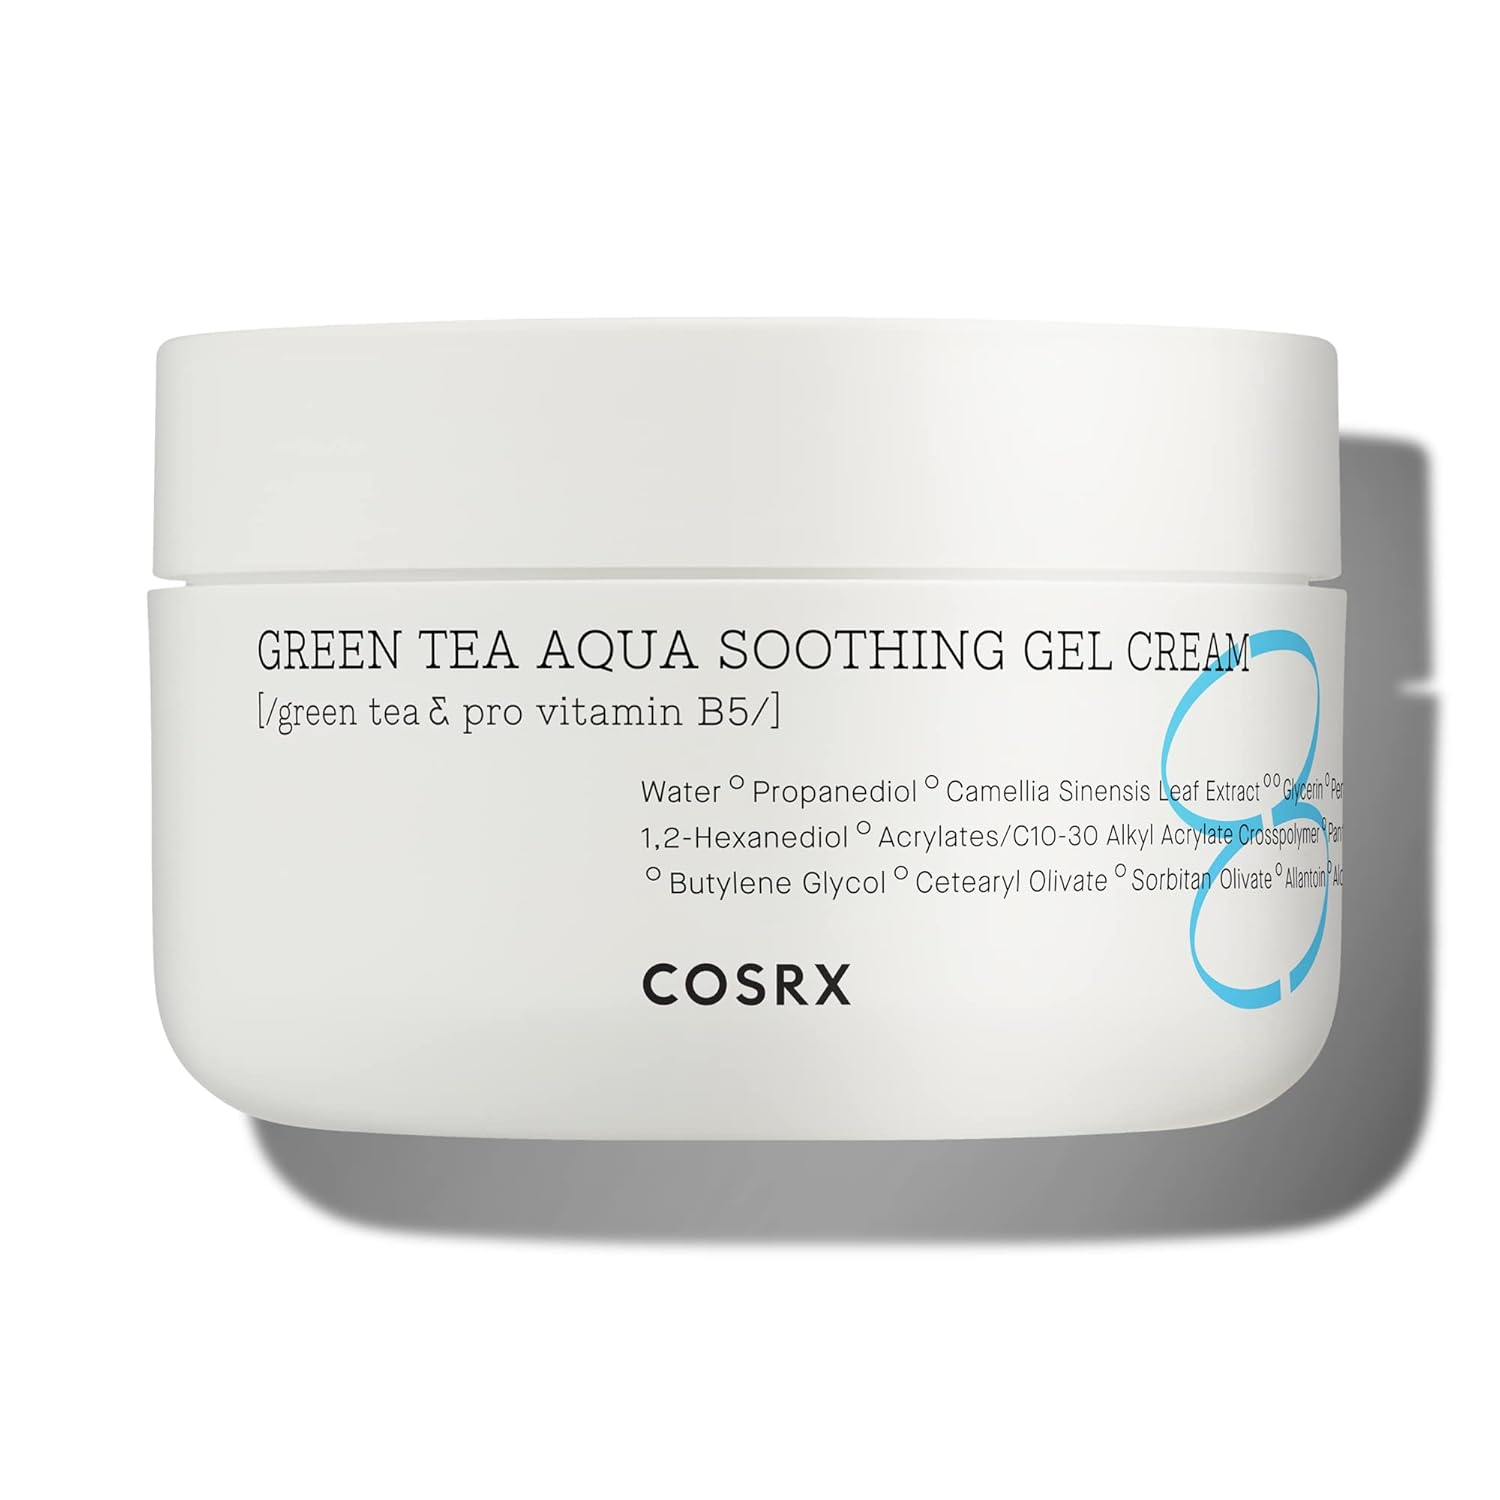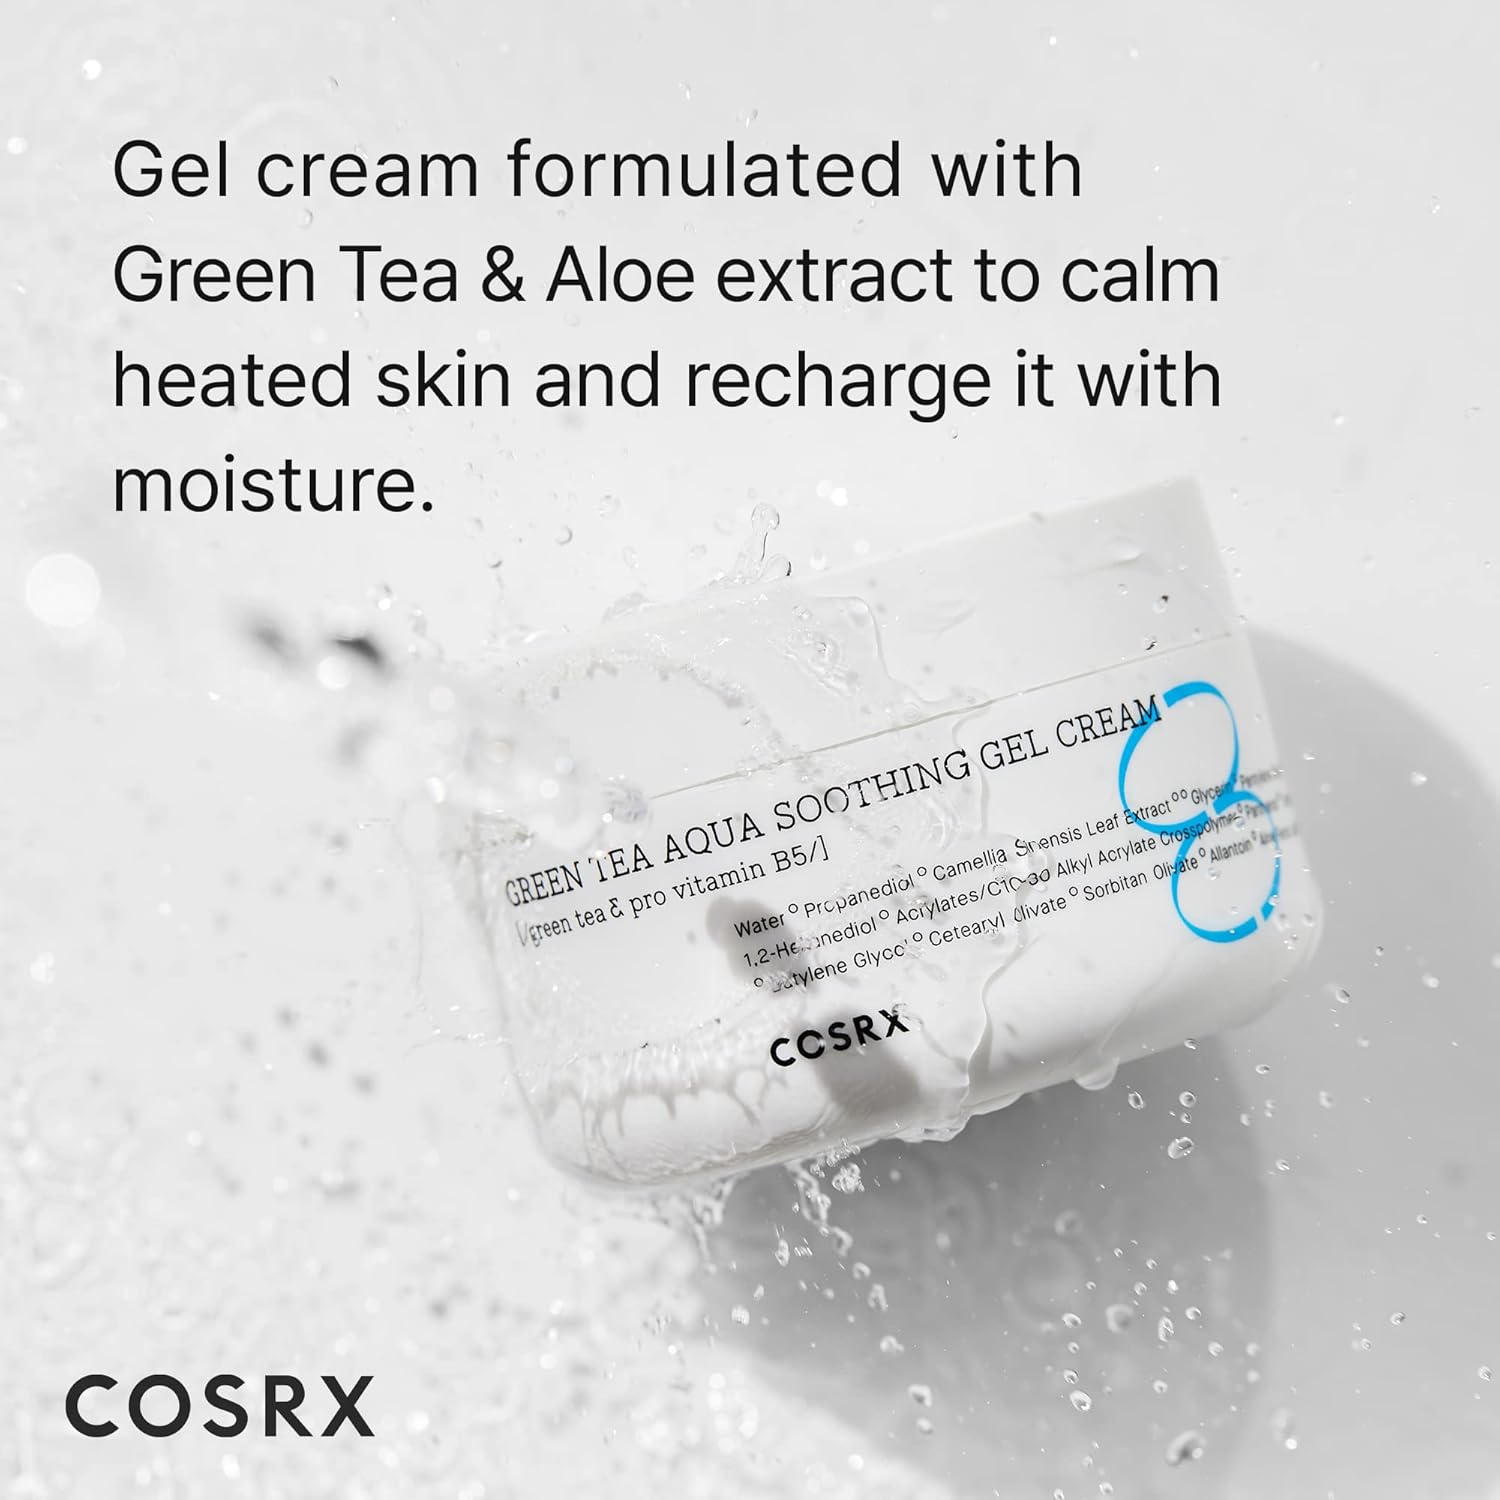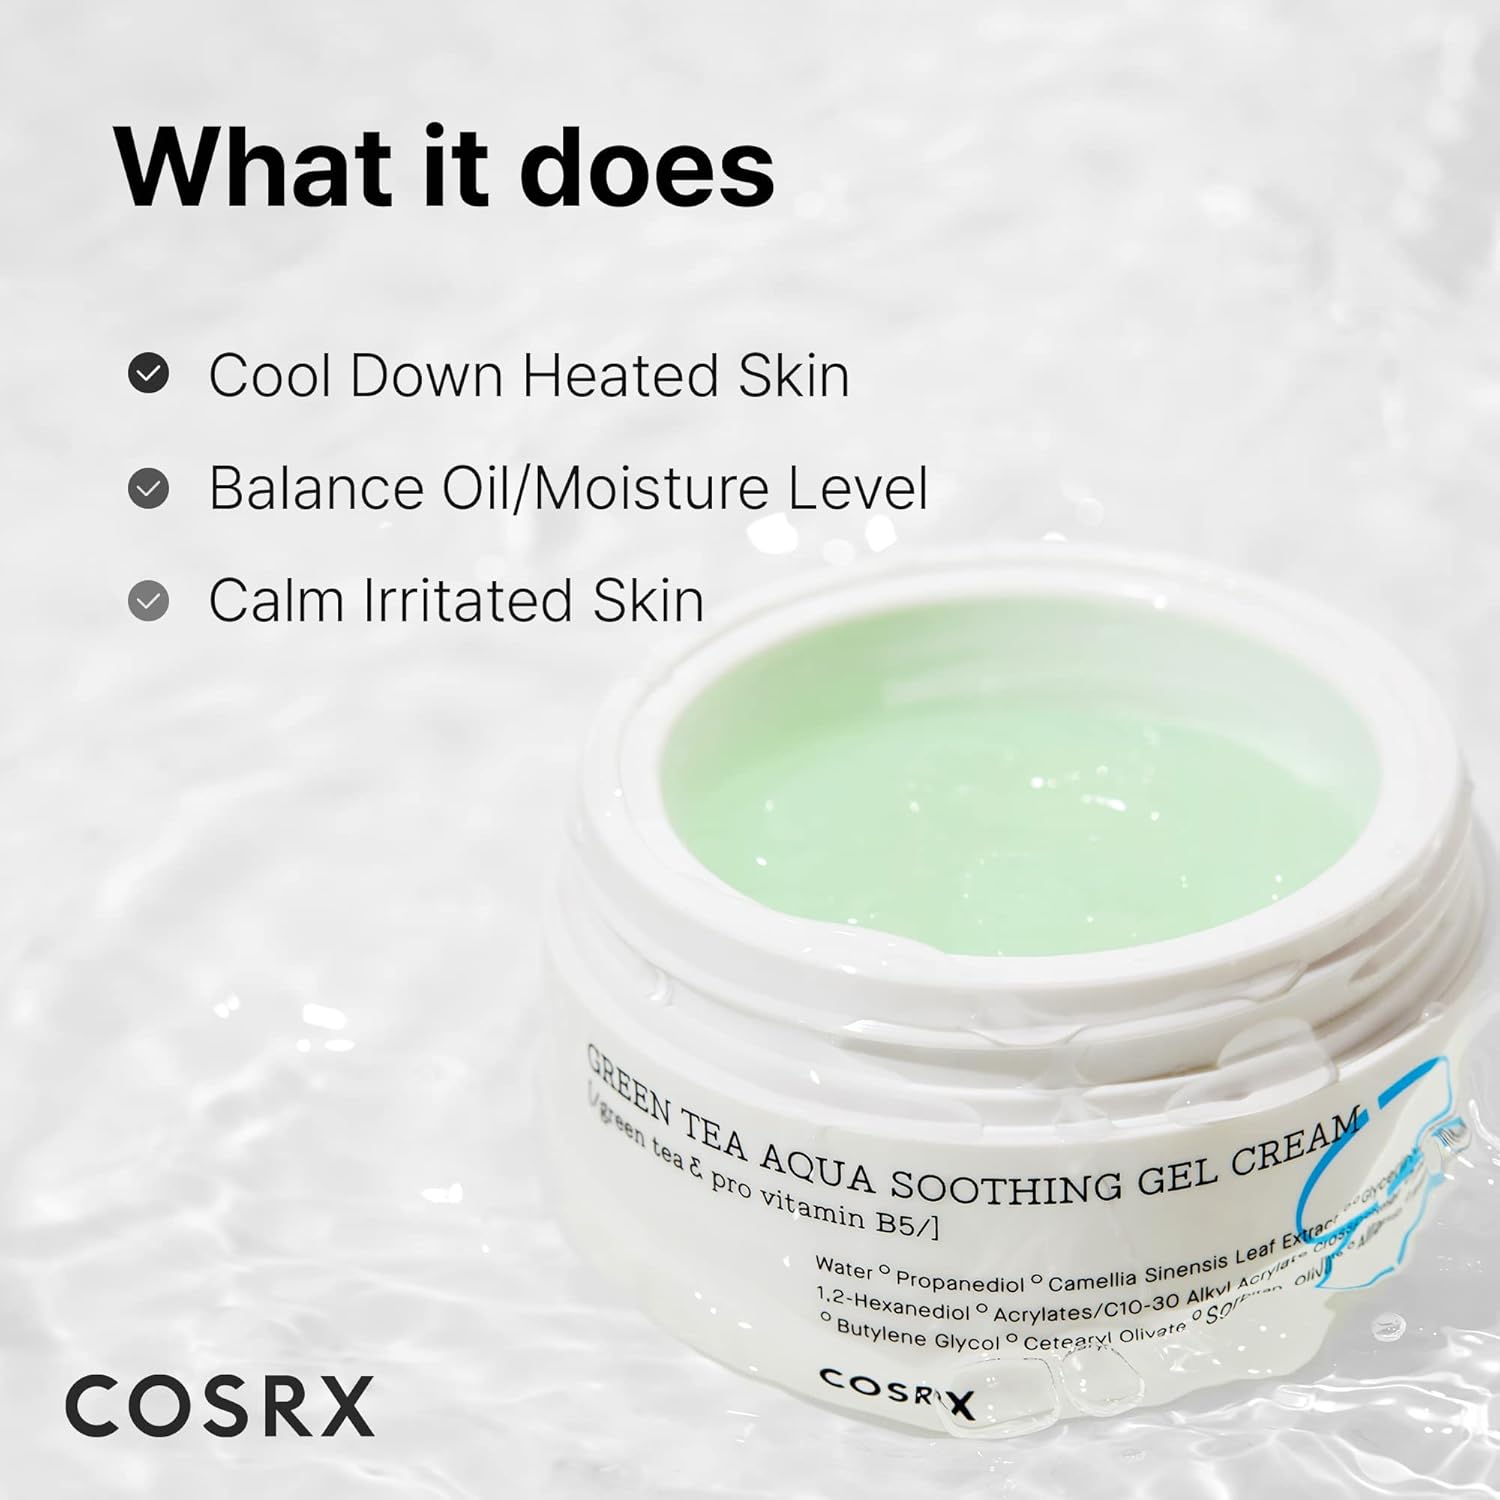
COSRX Hydrium Green Tea Aqua Soothing Gel Cream, 1.69 fl.oz / 50ml | Camelia, Aloe Gel | Korean Skin Care, Vegan, Cruelty Free, Paraben Free
Category: All Beauty
Cooling relief for heated angry skin! A gel-like, cooling, non-oily gel cream moisturizer that immerses skin in hydration. It absorbs quickly and delivers instant hydration with a fresh finish.
Features: Green Tea Aqua Soothing Gel Cream: Refreshing lightweight texture for fast absorption and easy application. Apply alone or after applying facial toner to heal, cool, and soothe the skin. | Use as After Su Care: This light green jello-like moisturizer packed with Green Tea Extract is suitable after intense outdoor activity or sun exposure. | Key Ingredients: 6% of Propanediol, 37,500 ppm of Green Tea Leaf Extract, 5,000 ppm of D-Panthenol rich in soothing and healing benefits also helps with skin discoloration and reducing blemishes. | Target redness, blemishes, sunburns, and oily skin: Effective for healing skin sensitized due to heat and sunburns. Can also be used daily in a warm and humid climate. | COSRX Standards: Clean Beauty - All COSRX products are formulated with skin-friendly ingredients that alleviate irritated skin. Hypoallergenic, Dermatologist tested, Cruelty-FREE, Parabens FREE, Sulfates FREE, Phthalates FREEtested, Animal Testing-FREE, Parabens-FREE, Sulfates-FREE, Phthalates-FREE